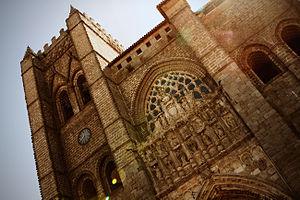
Ávila est une commune, chef-lieu de la province d'Ávila dans la communauté autonome de Castille-et-León en Espagne. Située à 1 182 mètres d'altitude, dans une enclave rocheuse sur la rive droite de l'Adaja, affluent du Douro, elle est la capitale de province la plus haute d'Espagne. La commune d'Ávila couvre 231,9 km². Son gentilé est abulense ou avilés.